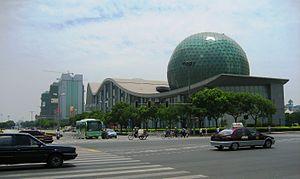
Kunshan est une ville-district de la province du Jiangsu en Chine. C'est une ville-district placée sous la juridiction administrative de la ville-préfecture de Suzhou. Kunshan est un cas emblématique d'une zone franche chinoise qui connait une croissance spectaculaire. Kunshan illustre la deuxième vague de délocalisations qu'a connue la Chine.